Apology (horse)

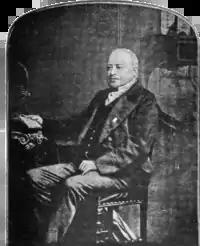
Apology was bred and owned during her racing career by John William King, the vicar of Ashby de la Launde.

At Goodwood on 29 July, Apology finished third to Lord Falmouth's colt Atlantic and Mr. Lefevre's colt Regal in the three quarters of a mile Ham Produce Stakes. A few weeks later at Stockton, Apology was beaten by the colt De Cambis in the £260 Lambton Plate. At York, Apology finished second to Mr. Merry's colt Sir William Wallace in the North of England Biennial Stakes. Apology finished second and last to the future Epsom Derby winner George Frederick by half a length in the Municipal Stakes run at Doncaster. In her final start of the year, Apology won the Home-bred Stakes at the Newmarket-Houghton Meeting, beating Lord Falmouth's Blanchefleur and Lord Ailesbury's Aventurière.